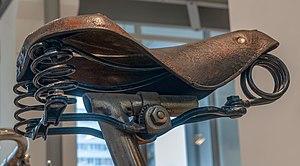
La selle de bicyclette est la pièce sur laquelle le cycliste s'assoit.